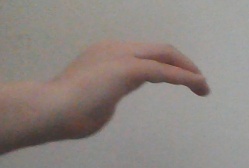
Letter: haa